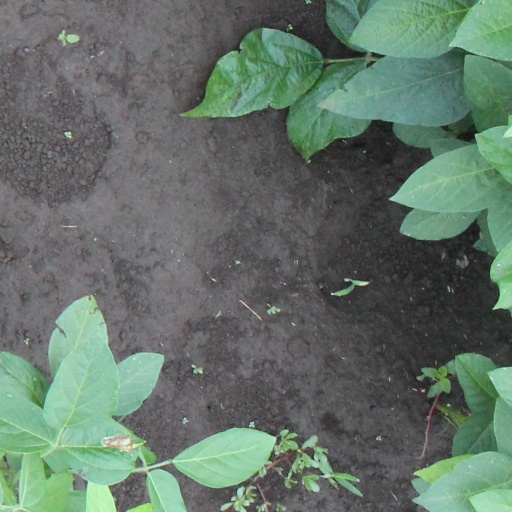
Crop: soybean